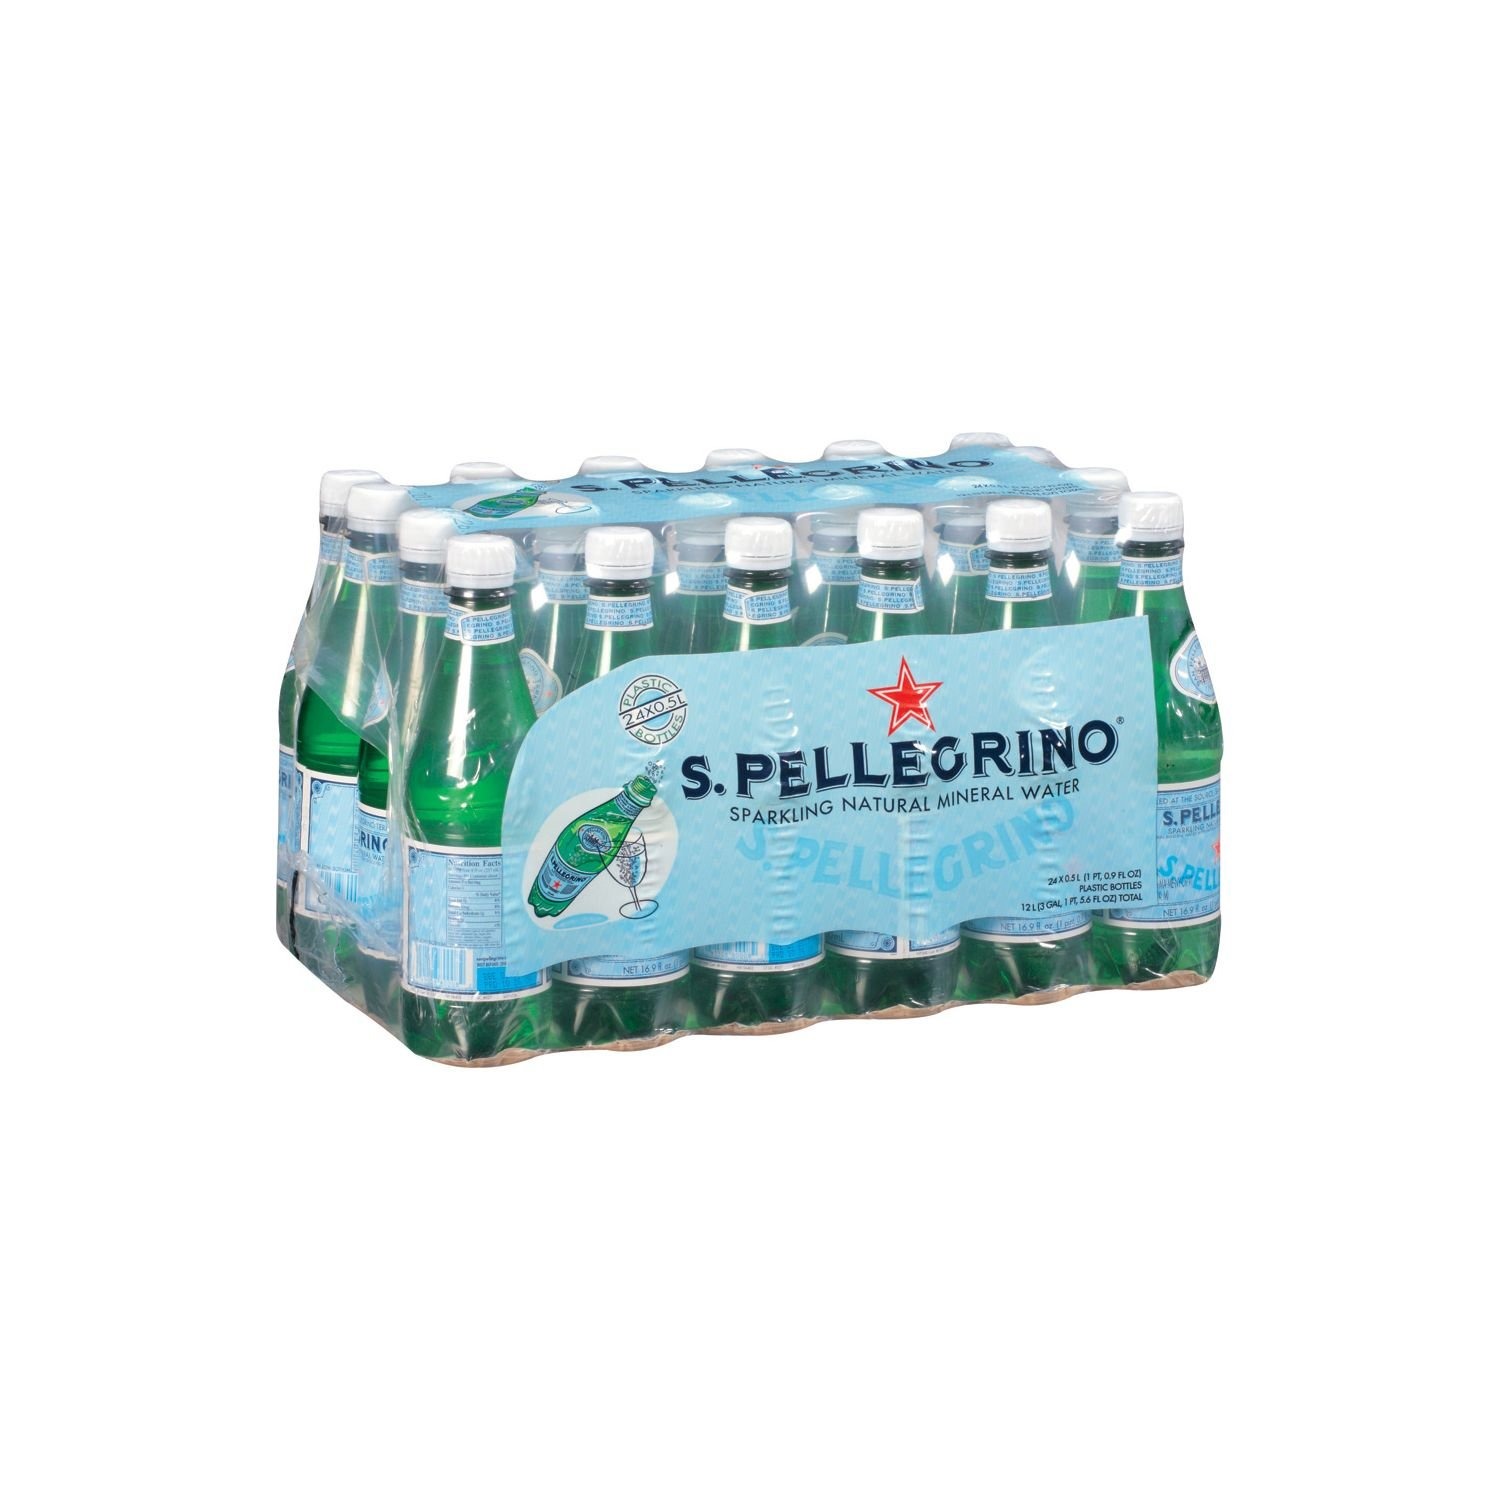
Item Name: S.Pellegrino Sparkling Natural Mineral Water 0.5 L bottles, 24 ct. A1
Bullet Point 1: Cleanses the palate and emphasizes subtle flavors
Bullet Point 2: The perfect complement to any dining experience
Bullet Point 3: Imported from Italy
Value: 405.84
Unit: Fl Oz

Price: 22.19